Al-Karamah SC

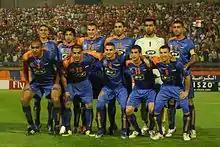
Al-Karamah won the double (league and cup) in 2006–07, 2007–08 and 2008–09

In 2006, the club led by Muhammad Quwid participated in the AFC Champions League as the league's runners-up of the previous season, in which they reached the finals, defeating most of the major Asian football teams. In the group stage, they had to compete against Al Wahda from the UAE, Saba Battery from Iran with the team was led by the international goal scorer Ali Daei and Al-Gharafa from Qatar. They finished at the top of their group and qualified for the Asian CL quarter-finals with 4 wins and 2 losses. In the quarter-finals, the club caused a tie with an overall aggregate score of 4–2 . The club moved on to play Al-Qadisya of Kuwait in the semi-final. The first leg was in Homs, Syria, resulting in a 0–0 draw. The return leg was in Kuwait. Al-Karamah won the game.